Alistair Fox

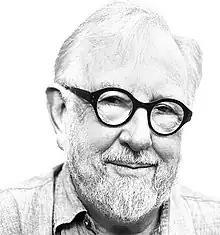
Alistair Fox in 2020

Educated at the University of Canterbury, Alistair Fox was awarded a master's degree in 1970 for a thesis titled "Religion and Humanism in Sir Thomas More's Utopia". He holds a PhD from the University of Western Ontario, Canada, granted in 1974. His PhD dissertation, “Thomas More’s View of English Historical Experience in the Controversial Writings”, testifies to his sustained interest in this compelling figure dubbed "a man for all seasons" by Erasmus, More's contemporary and friend.